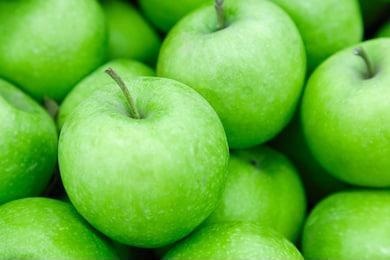
Label: apple